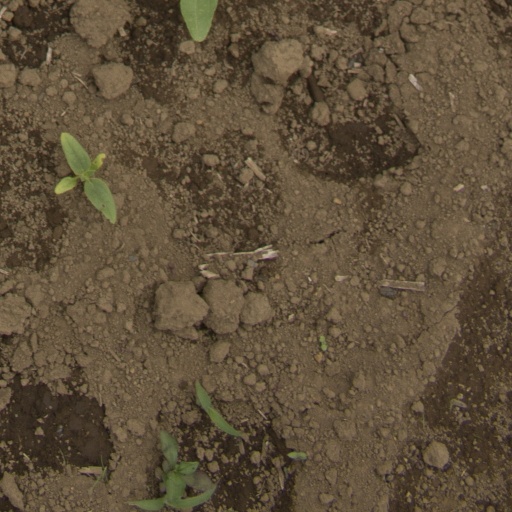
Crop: Jerusalem artichoke